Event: Nepal Earthquake
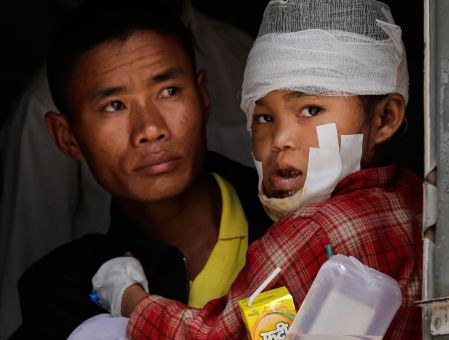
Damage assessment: no_damage